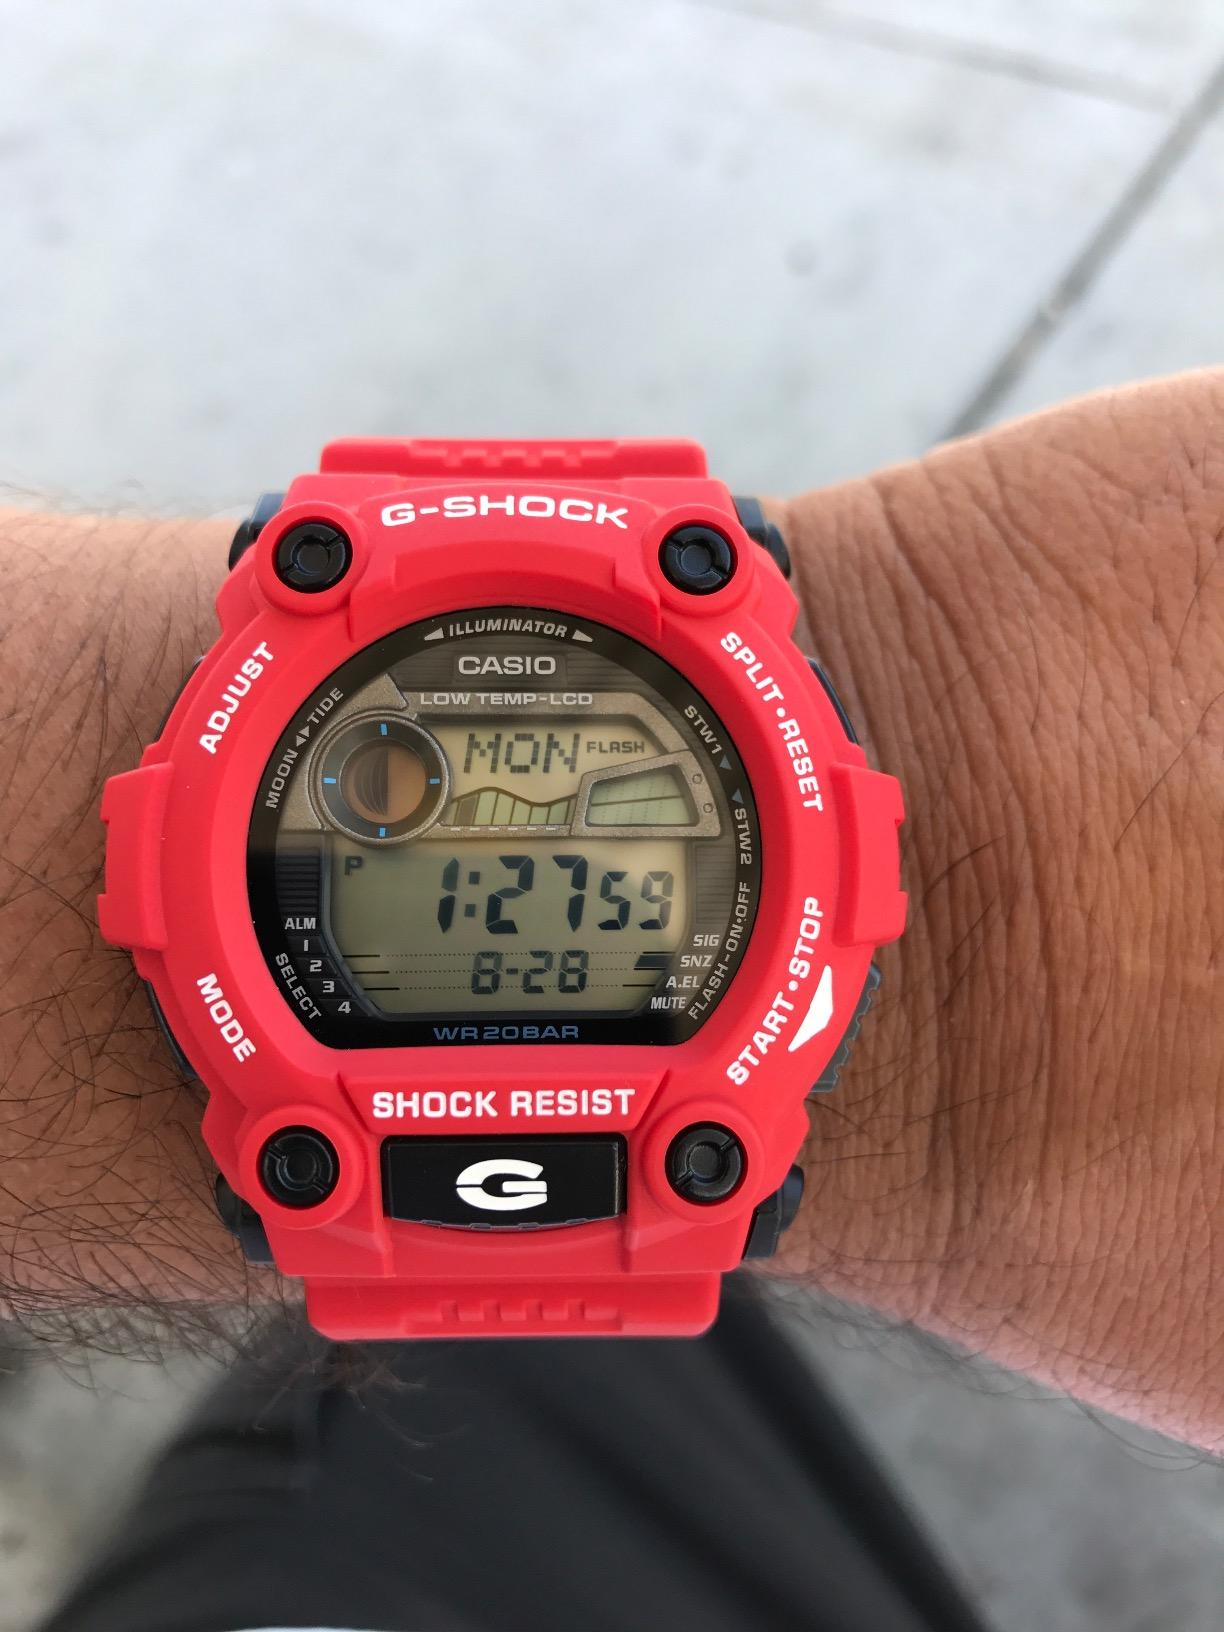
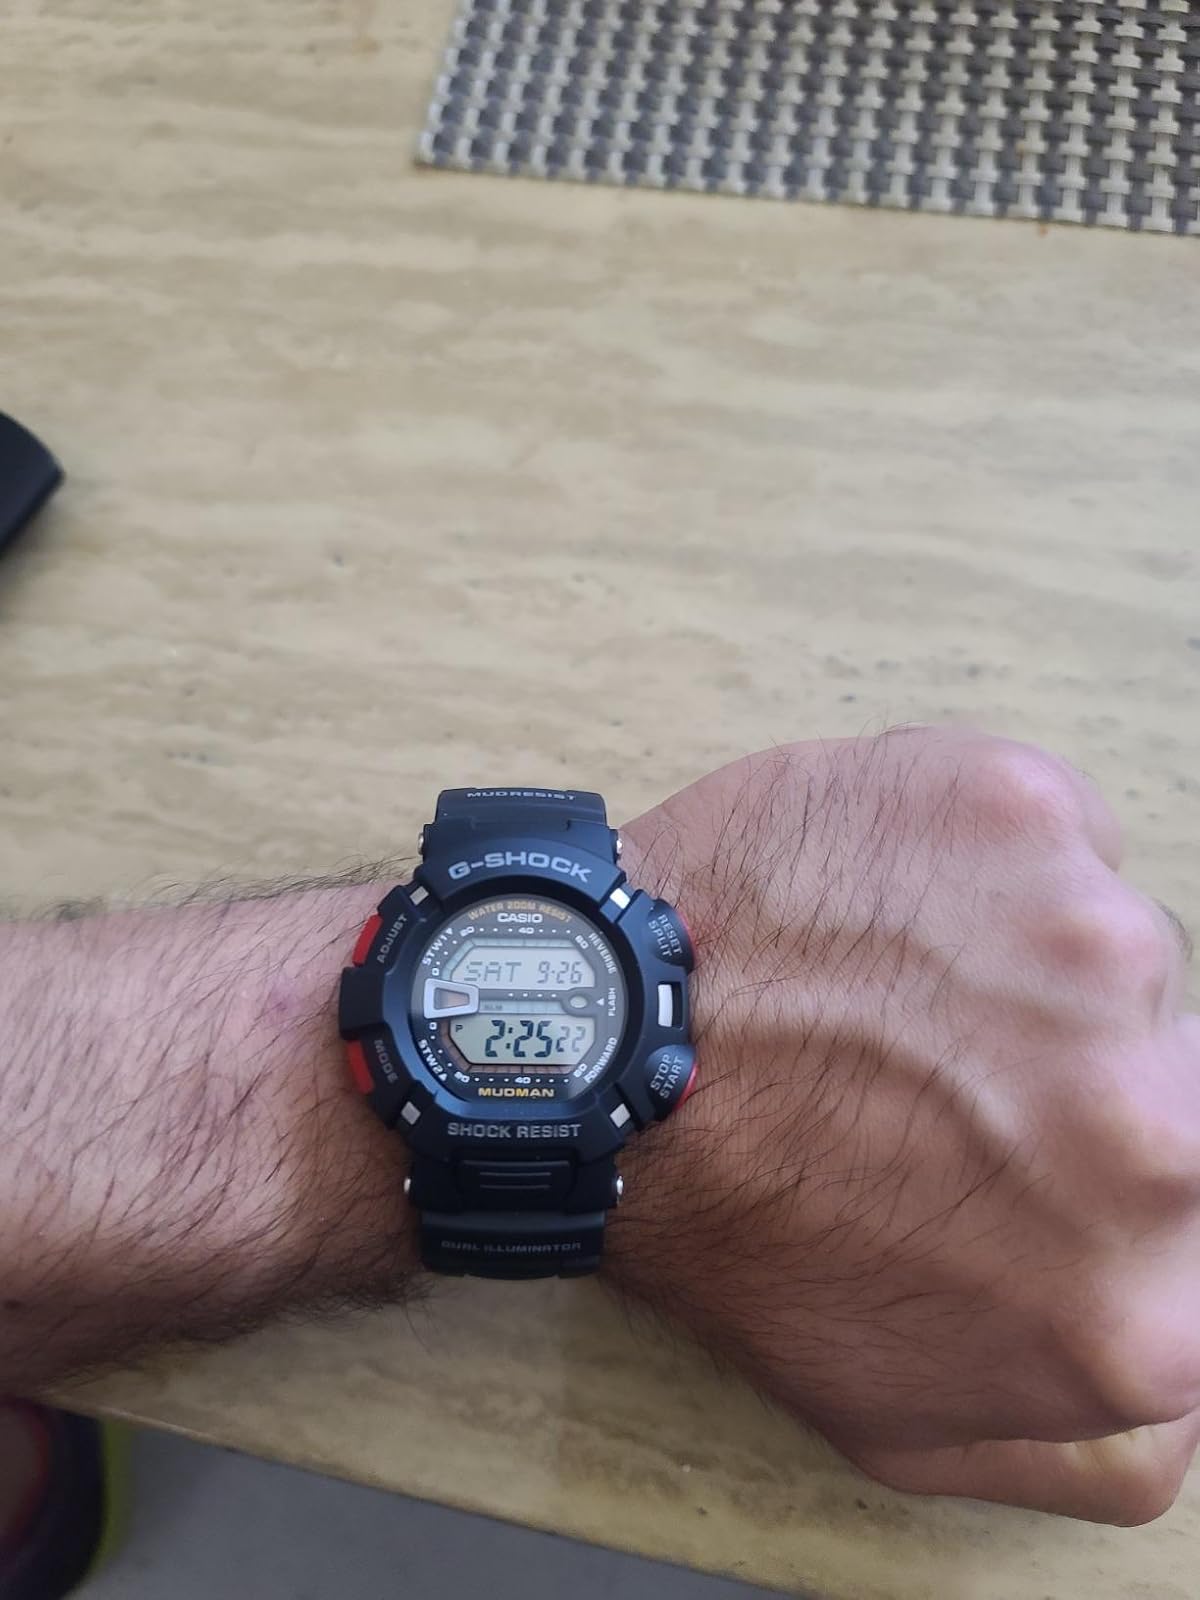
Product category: accessories_watch
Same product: no